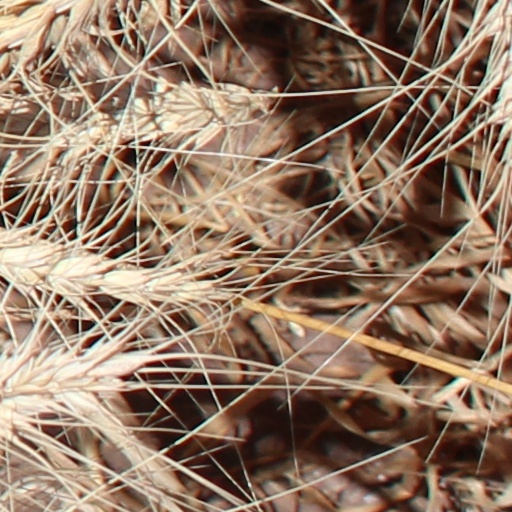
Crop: wheat